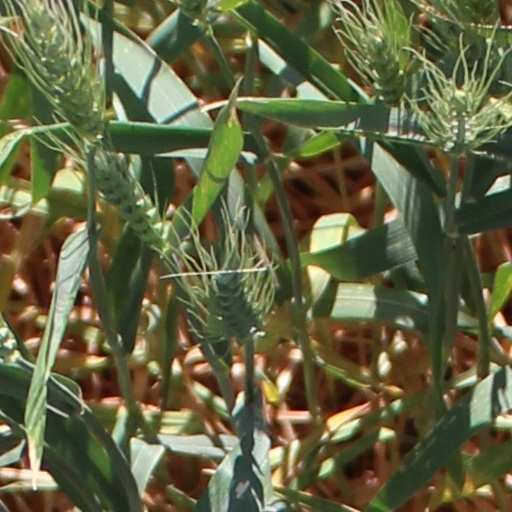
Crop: wheat